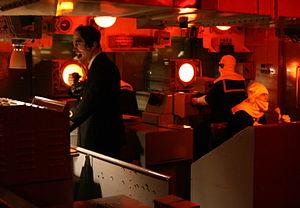
La salle d'opérations du HMS Belfast, telle qu'elle apparaissait durant la bataille du cap Nord.